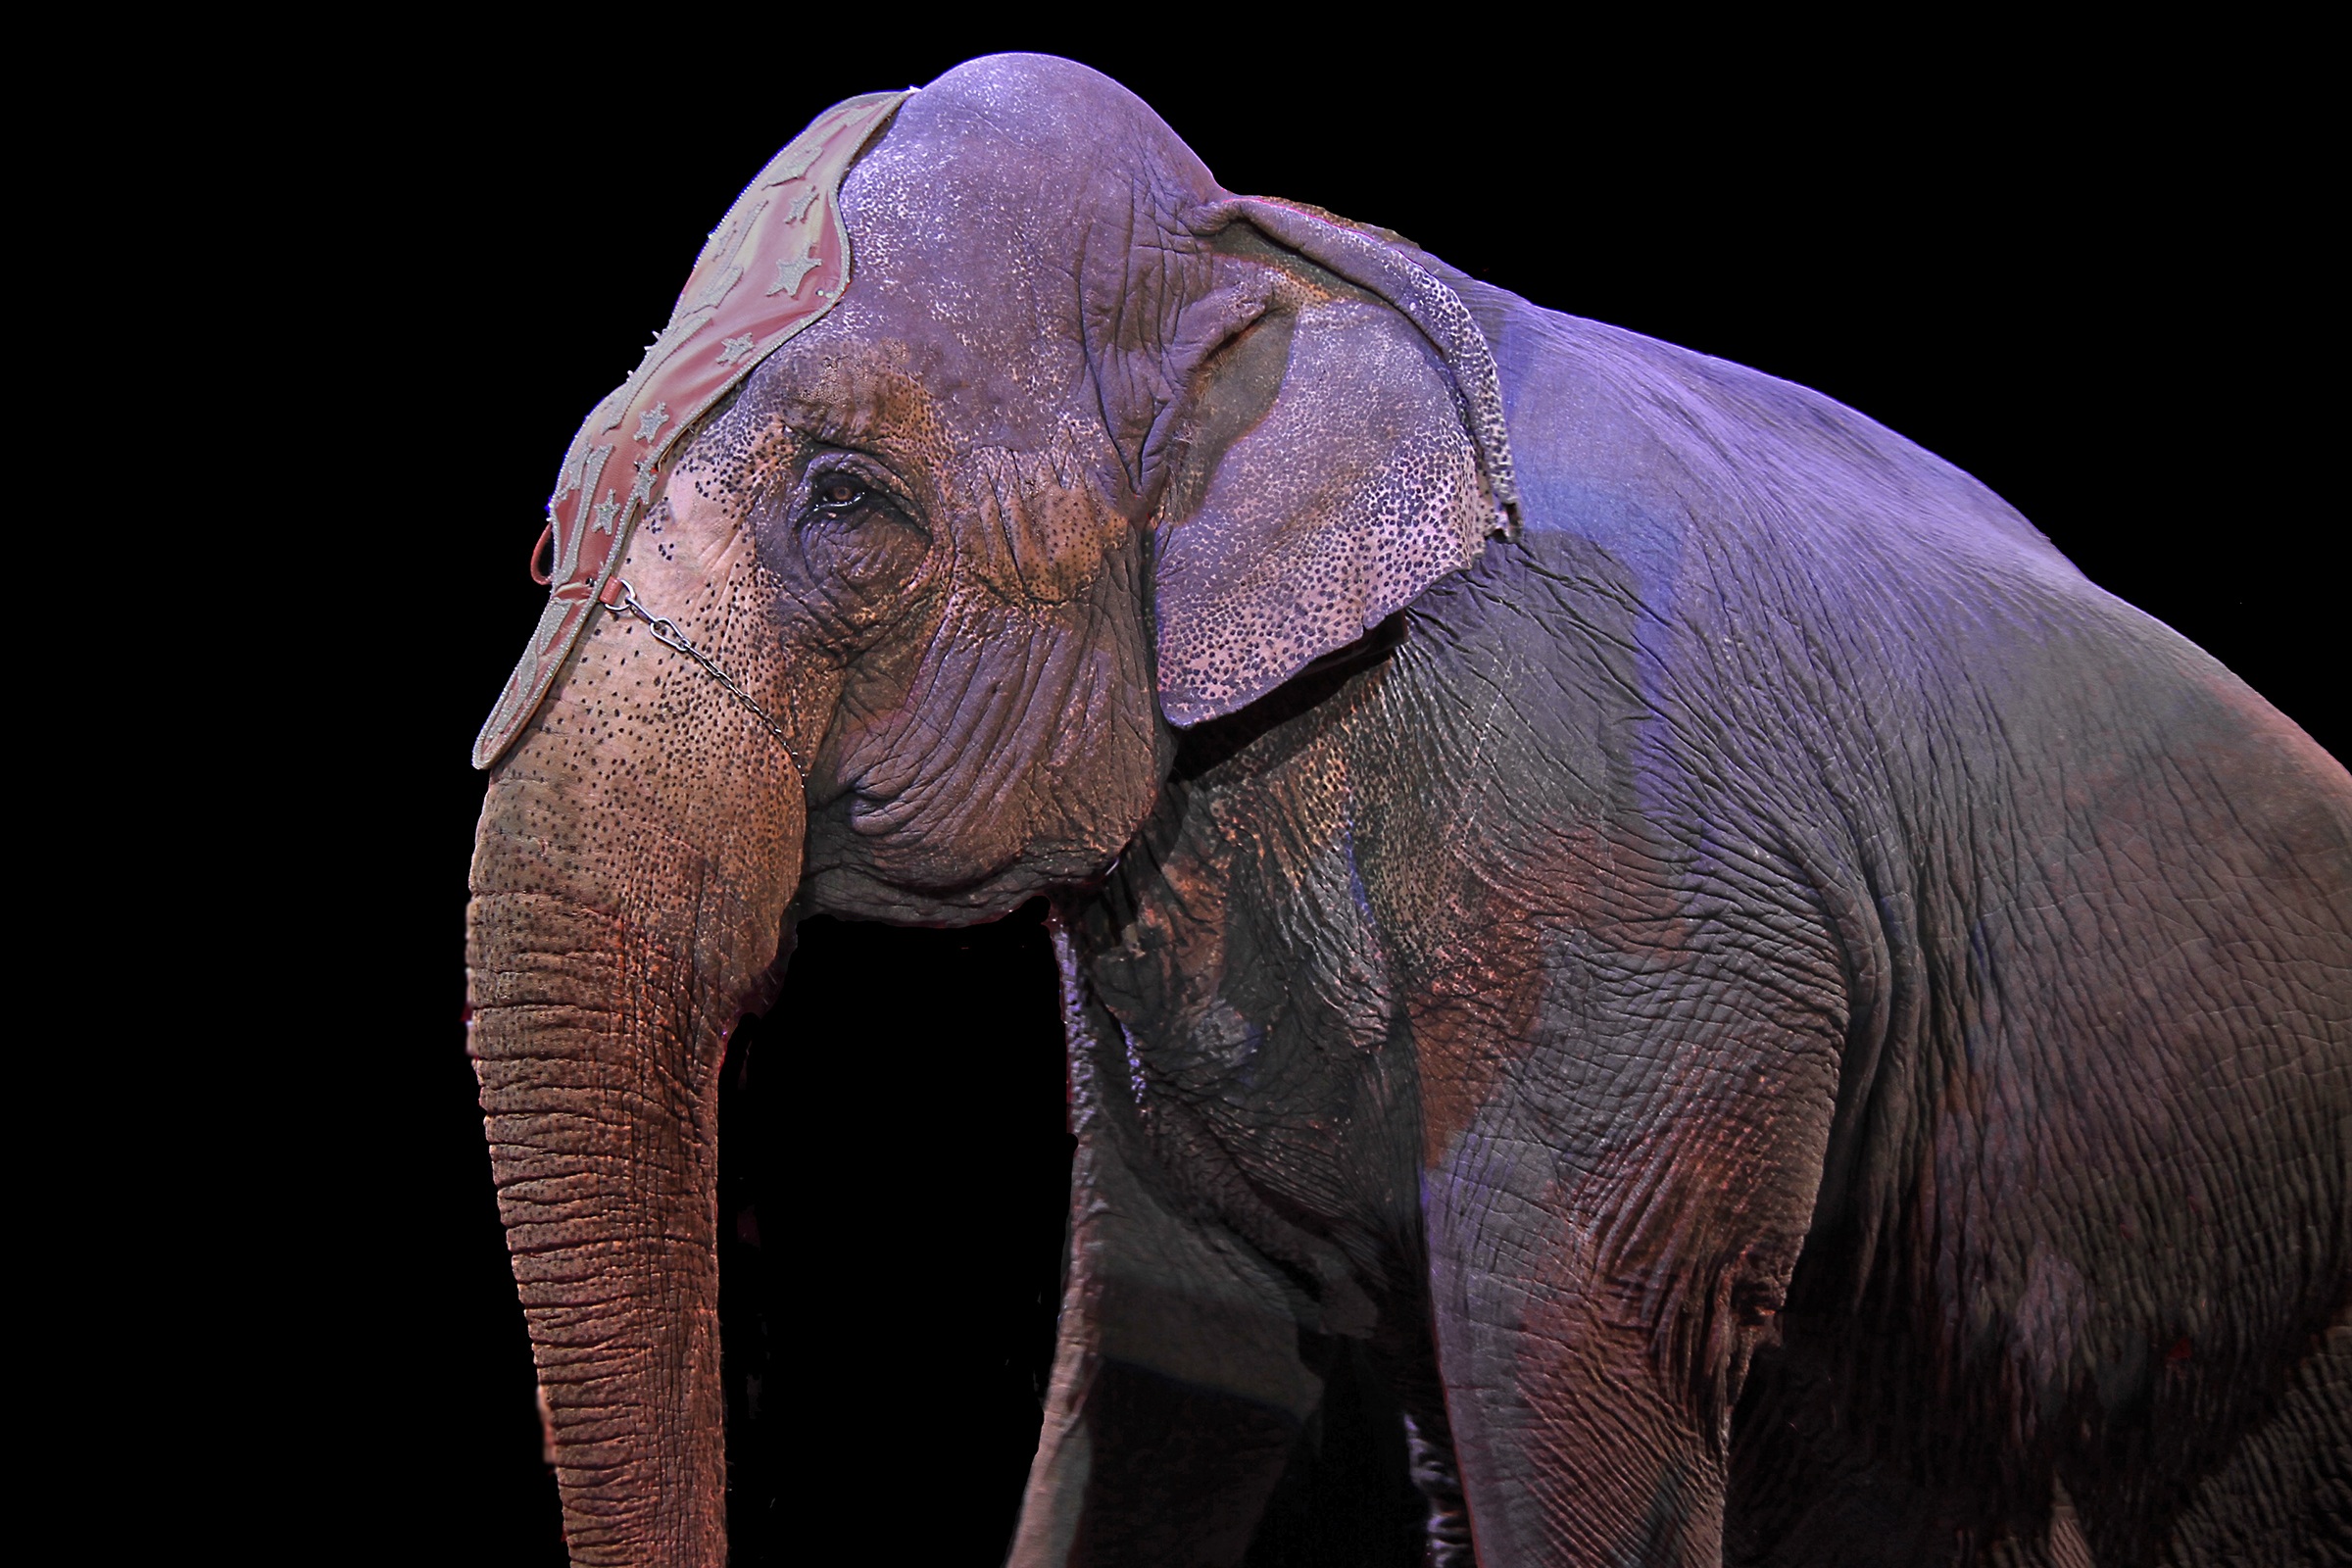
mammal, fauna, elephant, vertebrate, circus, pachyderm, indian elephant, african elephant, elephants and mammoths